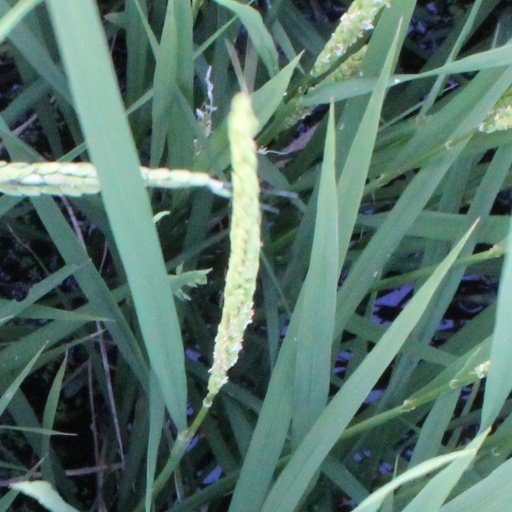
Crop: rice